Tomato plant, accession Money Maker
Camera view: horizontal (90 deg, fisheye); turntable rotation: 210 degrees
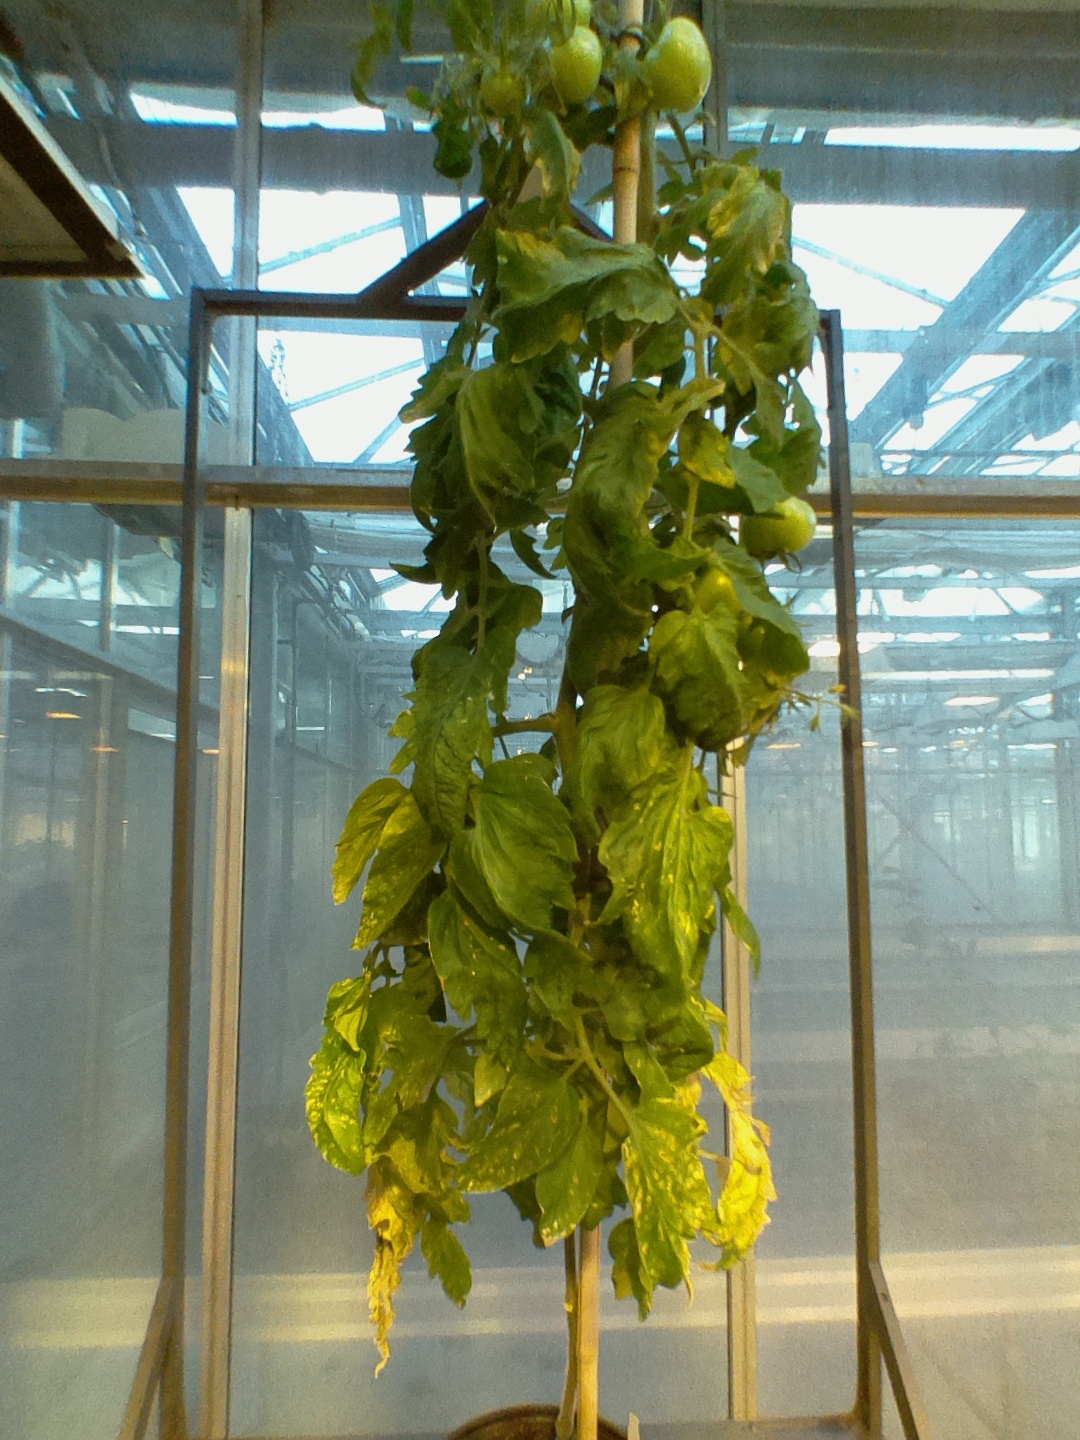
BBCH growth stage 78: 80% -90% of final fruit size